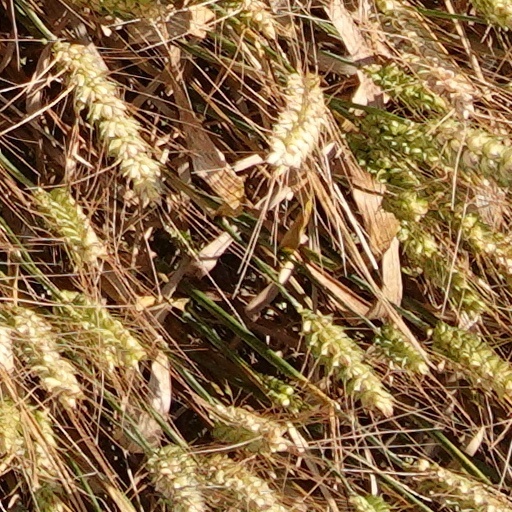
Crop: wheat